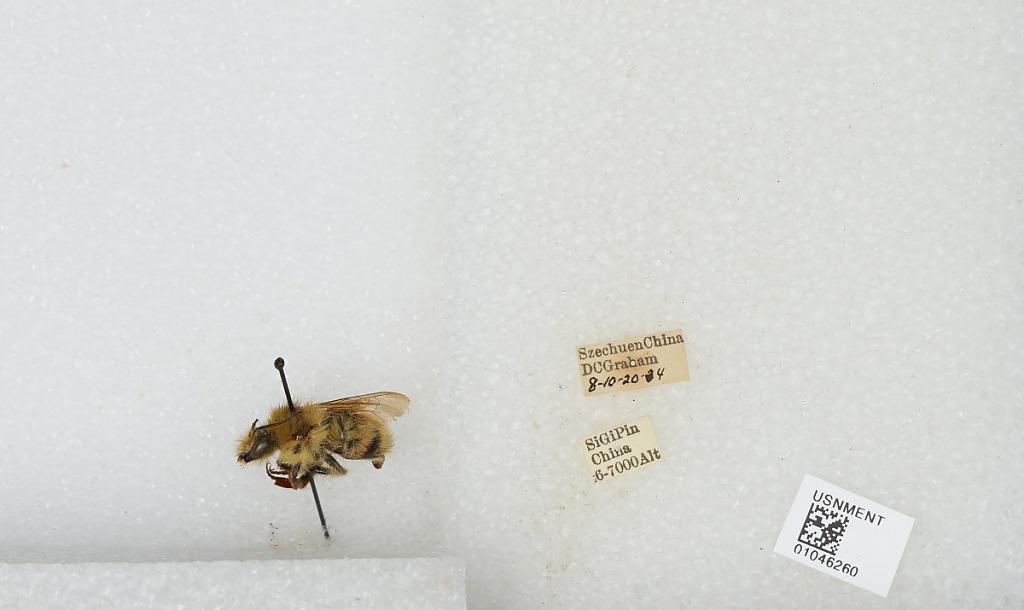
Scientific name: Bombus sp.
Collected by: D. Graham
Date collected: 1934-8-10
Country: China
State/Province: Sichuan
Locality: Si Gi Pin